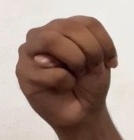
ASL sign: M